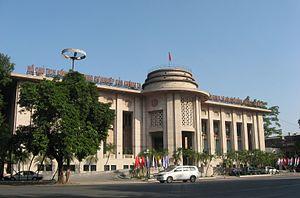
La Banque d'État du Viêt Nam est la banque centrale du Viêt Nam. Elle a été créée le 6 mai 1951, par un décret du président Hồ Chí Minh. Elle détient actuellement une participation d'environ 65 % de VietinBank, la plus grande banque cotée du pays de par son capital.
La Banque de l’Indochine est une ancienne banque privée française, fondée en 1875.
Hanoï est la capitale du Viêt Nam. Située au nord du pays, au centre du delta du fleuve Rouge et sur les rives du fleuve Rouge, sa population est estimée à environ 7,5 millions d'habitants en 2018, dont 2,6 millions dans la ville-centre. Son aire métropolitaine abrite près de 16 millions d'habitants. Si Hanoï est la capitale du pays, elle n'est que la deuxième ville la plus peuplée du Viêt Nam, après Hô-Chi-Minh-Ville, située à 1 760 km au sud. Son paysage urbain est marqué par la présence de nombreux lacs, de grandes artères arborées, d'une vieille ville marchande parsemée de nombreux édifices religieux, de l'ancien quartier français, ainsi qu'une périphérie en pleine expansion. La cité impériale de Thang Long, située au cœur de l'ancienne citadelle est classée au patrimoine mondial de l'UNESCO.